Zum Stachel

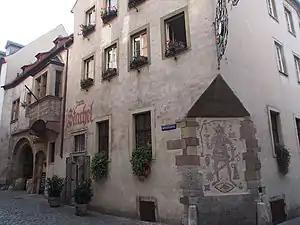
Gasthaus Zum Stachel

Zum Stachel is one of the oldest German inns located in Würzburg, Franconia, Bavaria. In 1413 the butcher Hanns Rehlein and his wife and landlady Margarete bought the "Gressenhof" for 200 guldens and founded a gastronomic tradition.